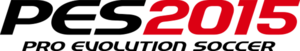
eFootball Pro Evolution Soccer est une série de jeux vidéo de simulation de football conçue par Shingo Takatsuka développés et publiés annuellement depuis 1995 par la branche tokyoïte de Konami. Le jeu est anciennement appelé International Superstar Soccer Pro, abrégé en ISS Pro
Pro Evolution Soccer 2015, régulièrement abrégé PES 2015 et connu également sous le nom de World Soccer: Winning Eleven 2015 en Asie, est un jeu vidéo de football de la série Pro Evolution Soccer développé et publié par Konami. Le jeu est sorti en novembre 2014 sur Microsoft Windows, PlayStation 3, PlayStation 4, Xbox 360 et Xbox One.